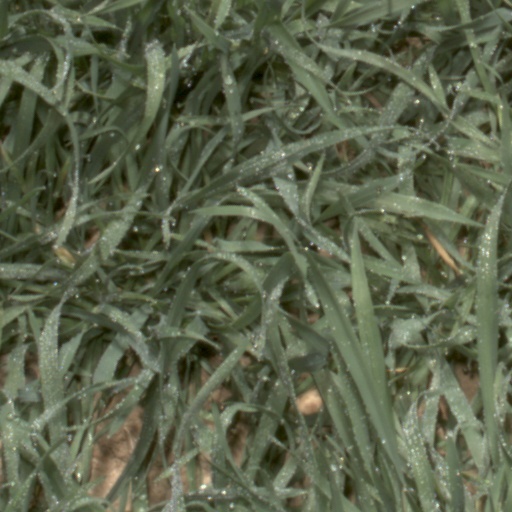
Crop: wheat